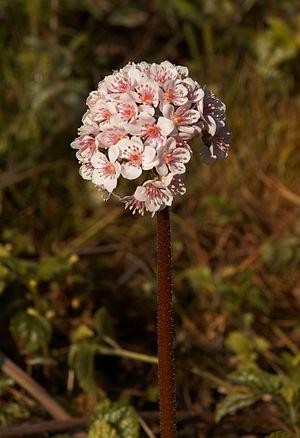
Darméra